Grudziądz

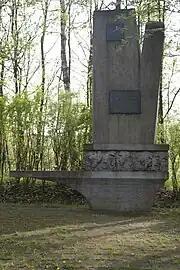
Monument to Poles murdered by the German ethnic organisation "Selbstschutz" near Książe Góry

Fearful of a re-Germanization of the city, the Polish paper "Słowo Pomorskie" (23.19.1923) criticized the authorities of Grudziądz for tolerating the local German amateur theatre "Deutsche Bühne". The theatre was funded by money from Berlin. Created before the war, its actors were mostly German officers stationed with the local garrison